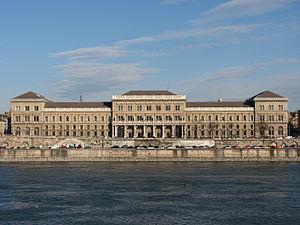
L'université Corvinus de Budapest est l'une des universités de Budapest, fondée en 1948. Elle est l'héritière de l'université hongroise de sciences économiques, ancienne faculté des sciences économiques de l'université royale hongroise Péter Pázmány, de l'université de sciences économiques Karl-Marx, de l'université de sciences économiques de Budapest. En 2000, elle fusionne avec l'École supérieure d'administration publique et devient l'université de sciences économiques et d'administration publique de Budapest. Elle fusionne en 2003 avec les trois facultés de Buda de l'université Szent István de Gödöllő et est baptisée du nom du roi de Hongrie Matthias Corvin.
Miklós Ybl, né le 6 avril 1814 à Székesfehérvár et décédé le 22 janvier 1891 à Budapest, est un des plus grands architectes européens du milieu du XIXᵉ siècle et l'architecte hongrois le plus influent de son époque. Sa réalisation la plus connue est l'Opéra national hongrois.